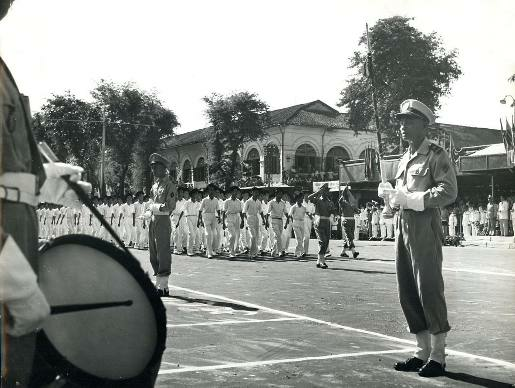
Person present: Yes